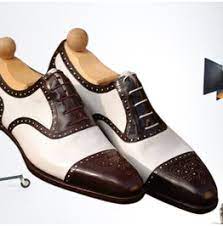
Label: Brogue